Jim Dymock

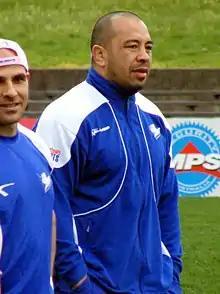
Dymock as part of the coaching staff at a Bulldogs training session in 2009

In 1997, he was selected at five-eighth for games I and II of the 1997 State of Origin series, scoring a try in game II, and he was chosen to play at lock in game III of the 1998 State of Origin series.